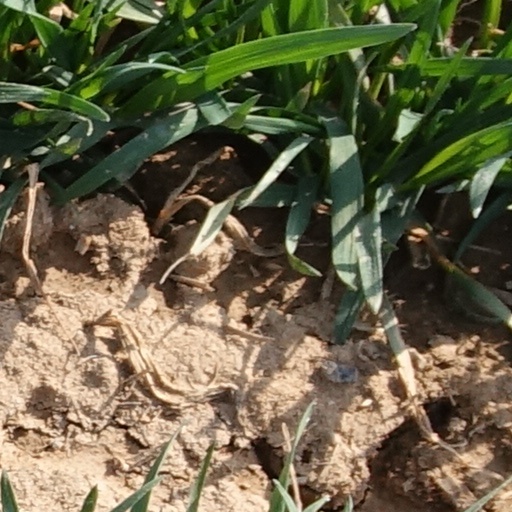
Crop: wheat